Stari Grad, Užice

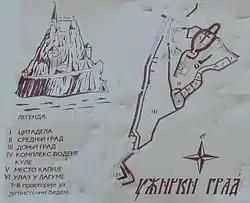
Fort legend

After decades of being an inaccessible ruin, a multi-phase reconstruction project began with the aim of preserving the fortress and opening it to the public. The fortress complex consists of three main parts: the Upper, Middle, and Lower Town.